German American Bund

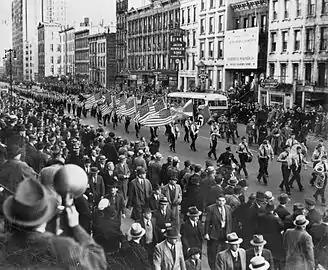
German American Bund parade on East 86th St., New York City, October 30, 1937

On March 19, 1936, the German American Bund was established as a follow-up organization for the Friends of New Germany in Buffalo, New York. The Bund elected a German-born American citizen Fritz Julius Kuhn as its leader ("Bundesführer"). Kuhn was a veteran who had served in the Bavarian infantry during World War I and was also an "Alter Kämpfer" ("old fighter") for the Nazi Party who had been granted American citizenship in 1934. Kuhn was initially effective as a leader since he was able to unite the organization and expand its membership. However, he later came to be seen as an incompetent swindler and a liar.